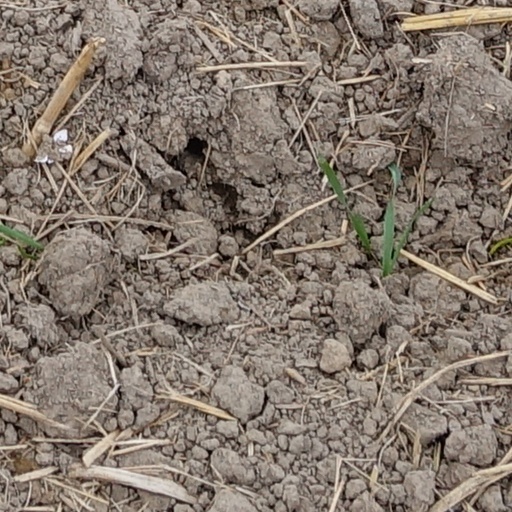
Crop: wheat